Deployable Specialized Forces

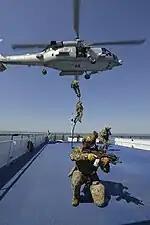
Maritime Security Response Team members fast-roping out of helicopter

Deployable Specialized Forces (DSF) is composed of around 2,000 Coast Guard personnel, including the following unit types: